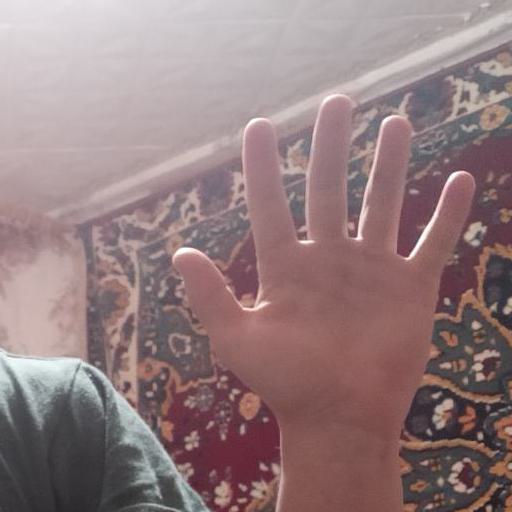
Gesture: palm